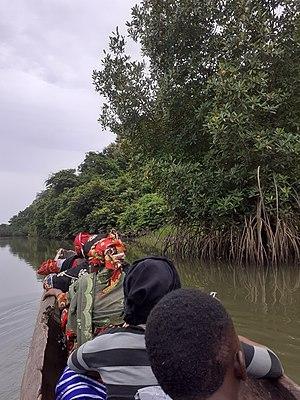
Passant sur le Rio nunez This is an image with the theme ""Africa on the Move or Transport"" from: Guinea"
Le Rio Nunez est un fleuve côtier de Guinée.